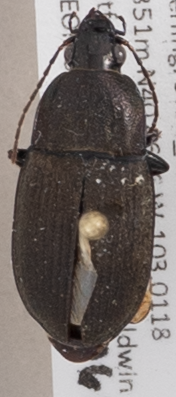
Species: Chlaenius tomentosus
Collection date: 2015-06-11
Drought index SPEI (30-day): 1.058
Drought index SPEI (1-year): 1.69
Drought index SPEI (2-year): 1.45